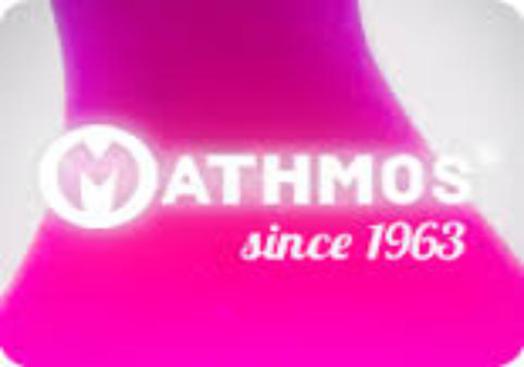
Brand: mathmos
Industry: Necessities